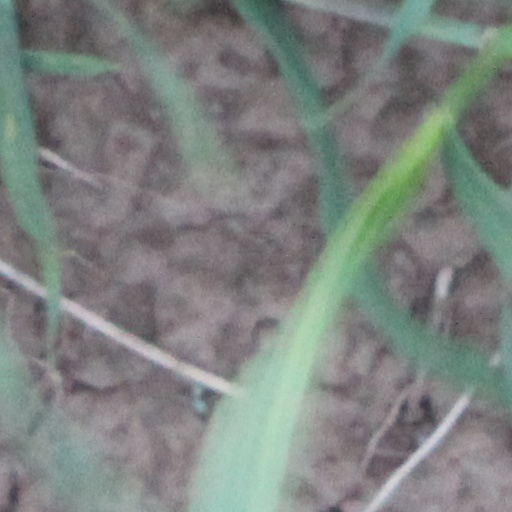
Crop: wheat